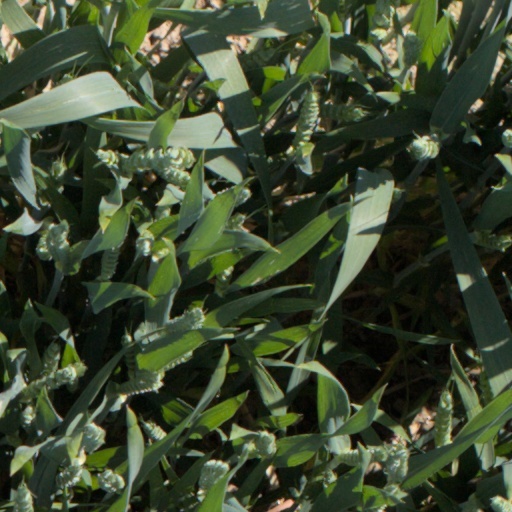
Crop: wheat